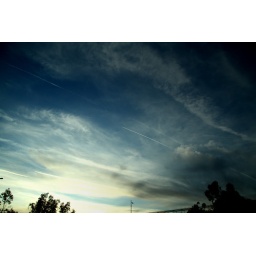
I found this contrail in a car going to my house from LA Downtown. It was so cool!!!